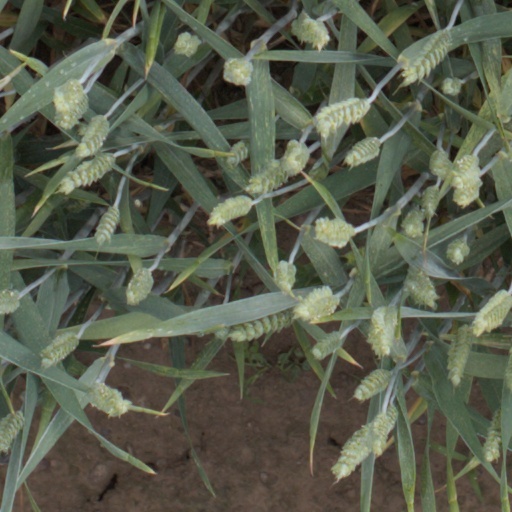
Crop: wheat